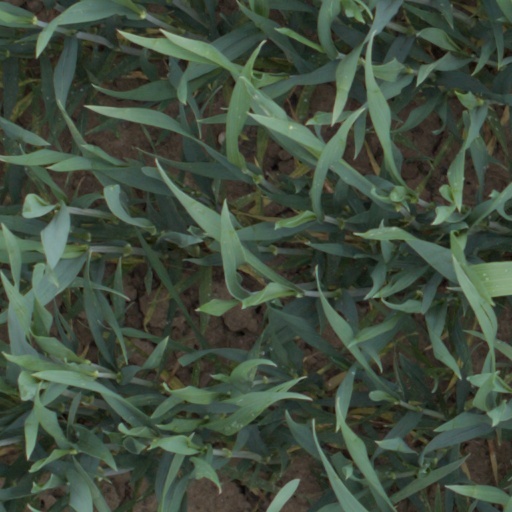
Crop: wheat